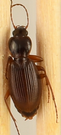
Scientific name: Synuchus impunctatus
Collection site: Bartlett Experimental Forest NEON (BART), plot BART_079